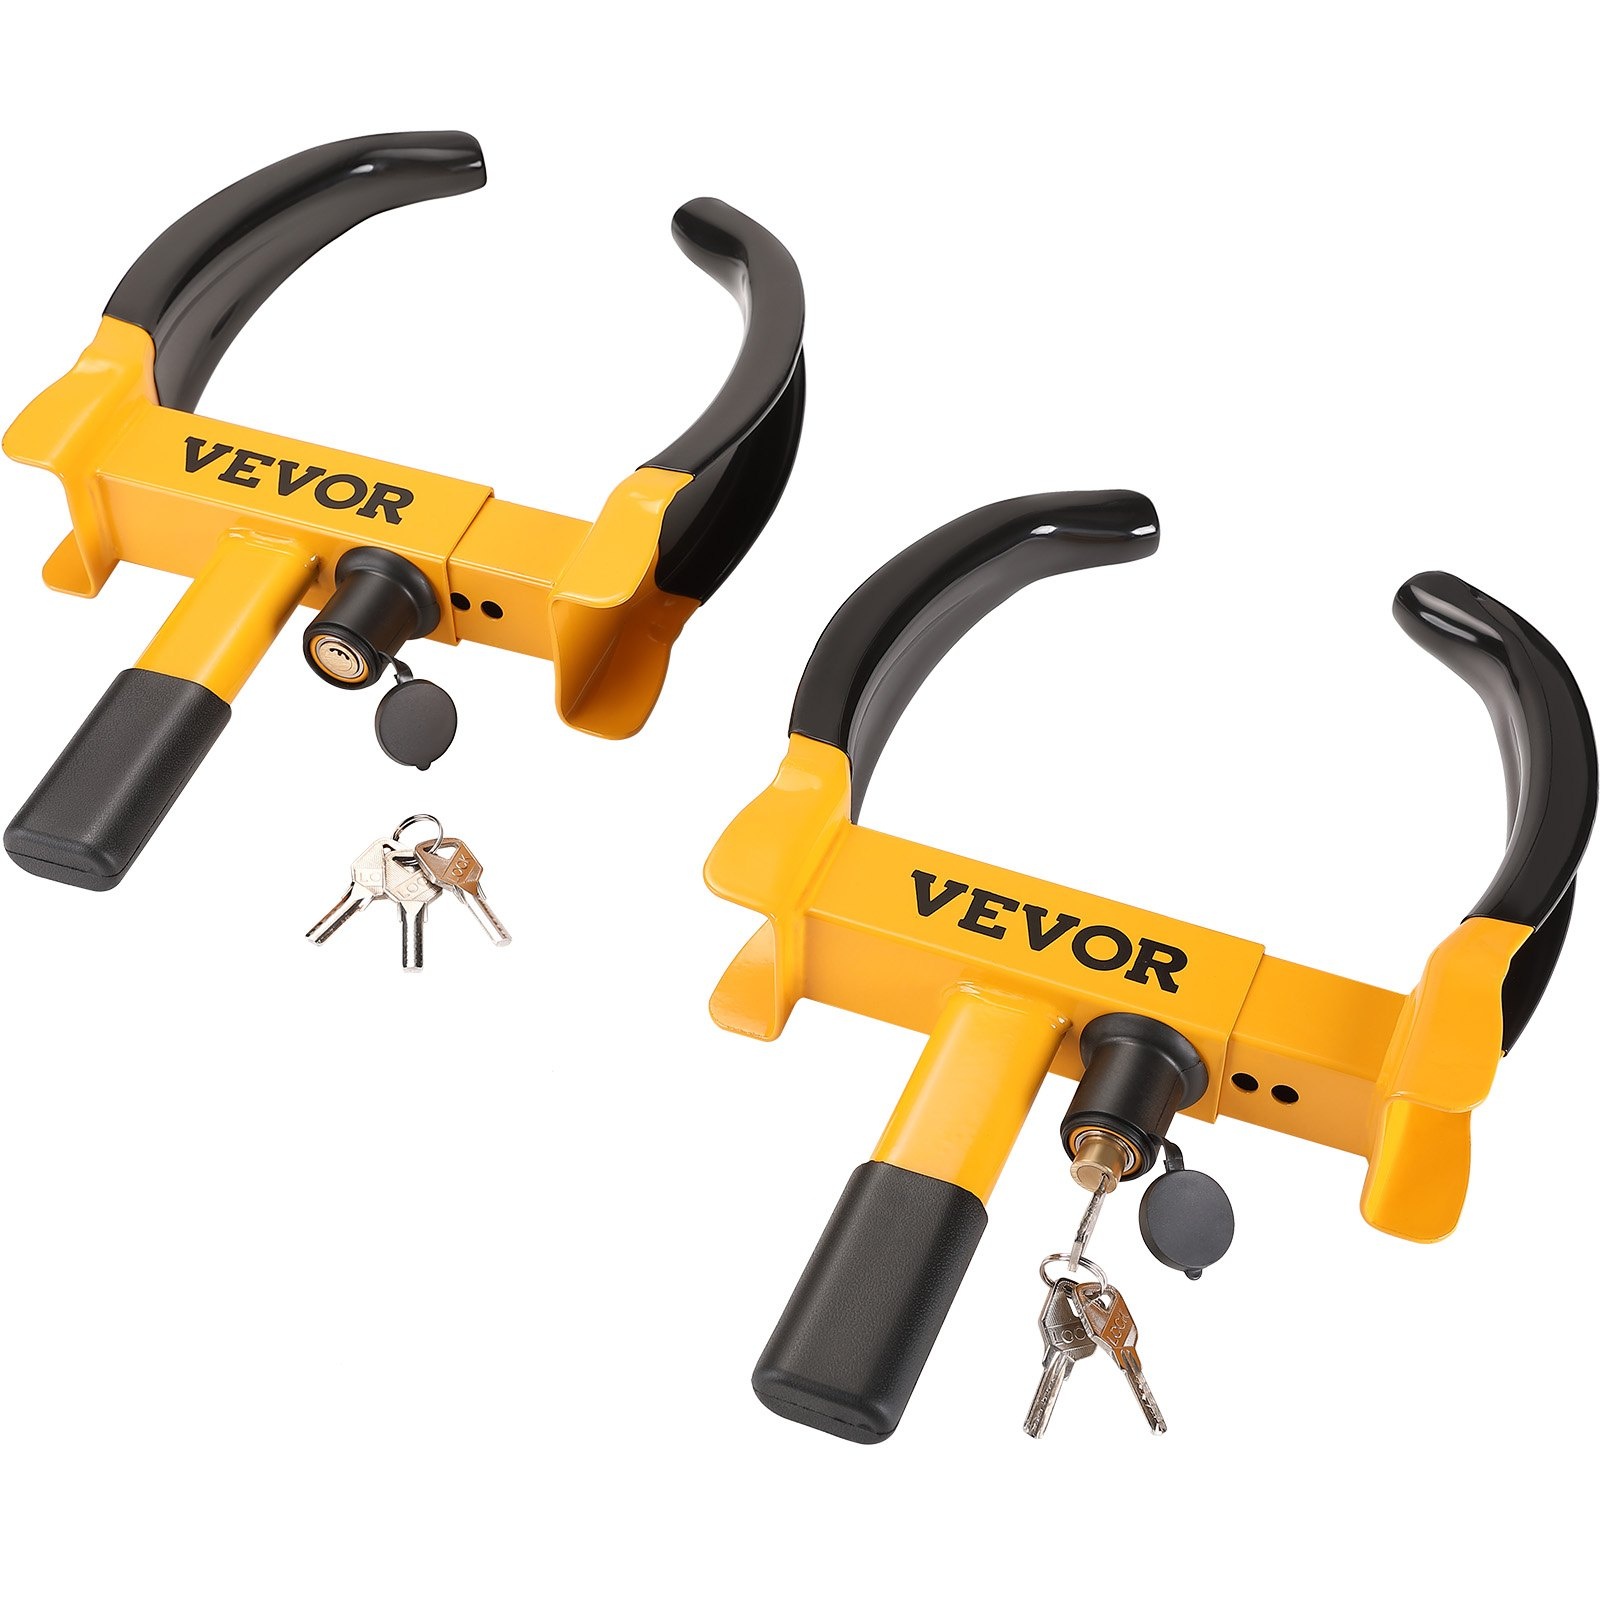
VEVOR Wheel Lock, 2 Packs Universal Wheel Clamp Lock, Adjustable Anti Theft Trailer Lock Wheel Clamp, Heavy-duty Steel Tire Lock for ATV RV SUV Car Golf Cart Boats Motorcycles, with 6 Keys
Product Features Universal Tire Fit Our wheel clamp lock features 9-hole position adjustments ranging from 7.1 to 10.6 inches, ensuring precise and secure locking for most tire sizes. Please note that the tire thickness should be less than 7.9 inches. All-Copper Lock Core The lock core with all-copper construction, and each lock comes with 3 unique keys (two sets of 6 keys). This design prevents mutual opening and ensures a smooth unlocking process without jams. The lock has a waterproof dust cover to prevent rust and dust buildup, effectively deterring theft attempts. Reliable Steel Construction Built with a Q235A steel structure, this trailer tire lock is both robust and dependable. High-quality welding techniques minimize gaps, reducing the risk of thieves sawing it open with tools. The eye-catching paint coating provides effective rust resistance and durability and is a strong visual deterrent. Tire-Friendly Design Our trailer tire lock features an arc design, avoiding harsh right-angle edges and ensuring a snug fit with the tire. The surface is coated with a PVC cushion that safeguards the tire and hub. Ensuring the wheel clamp lock won't harm your tires or wheels during use. Easy to Use Locking your tire can be accomplished in just 1 minute with a quick and simple 4-step process. The non-slip handle provides a secure grip. You can conveniently store it in your trunk and take it anywhere, whether it's for roadside parking, yard storage, factories, supermarkets, and more, ensuring the all-round protection of your vehicle.
Brand: Bargain Avenue
Category: Vehicles & Parts > Vehicle Parts & Accessories > Vehicle Safety & Security > Vehicle Alarms & Locks > Vehicle Wheel Clamps